Rago National Park

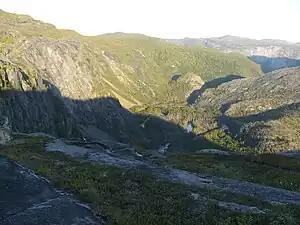
Valley in Rago NP

Rago borders Sweden's Padjelanta National Park, which in turn borders two other parks, and the combined of all the protected land is a total of ca. —creating one of the largest protected areas in Europe.